Susan Thew Parks

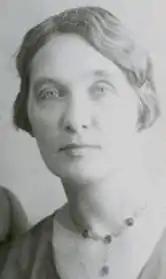

Susan Priscilla Parks ("née" Thew, 5 April 1878 – 29 January 1968) was an American explorer, photographer, plant collector and advocate for the expansion of the Sequoia National Park in the southern Sierra Nevada.